NSL (company)

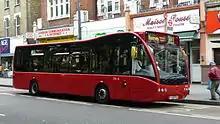
Optare Versa at Shepherd's Bush Green on route 283 in June 2009

NCP Challenger commenced trading on 12 November 2005, having successfully tendered to operate routes 33 and 419 under contract to Transport for London.